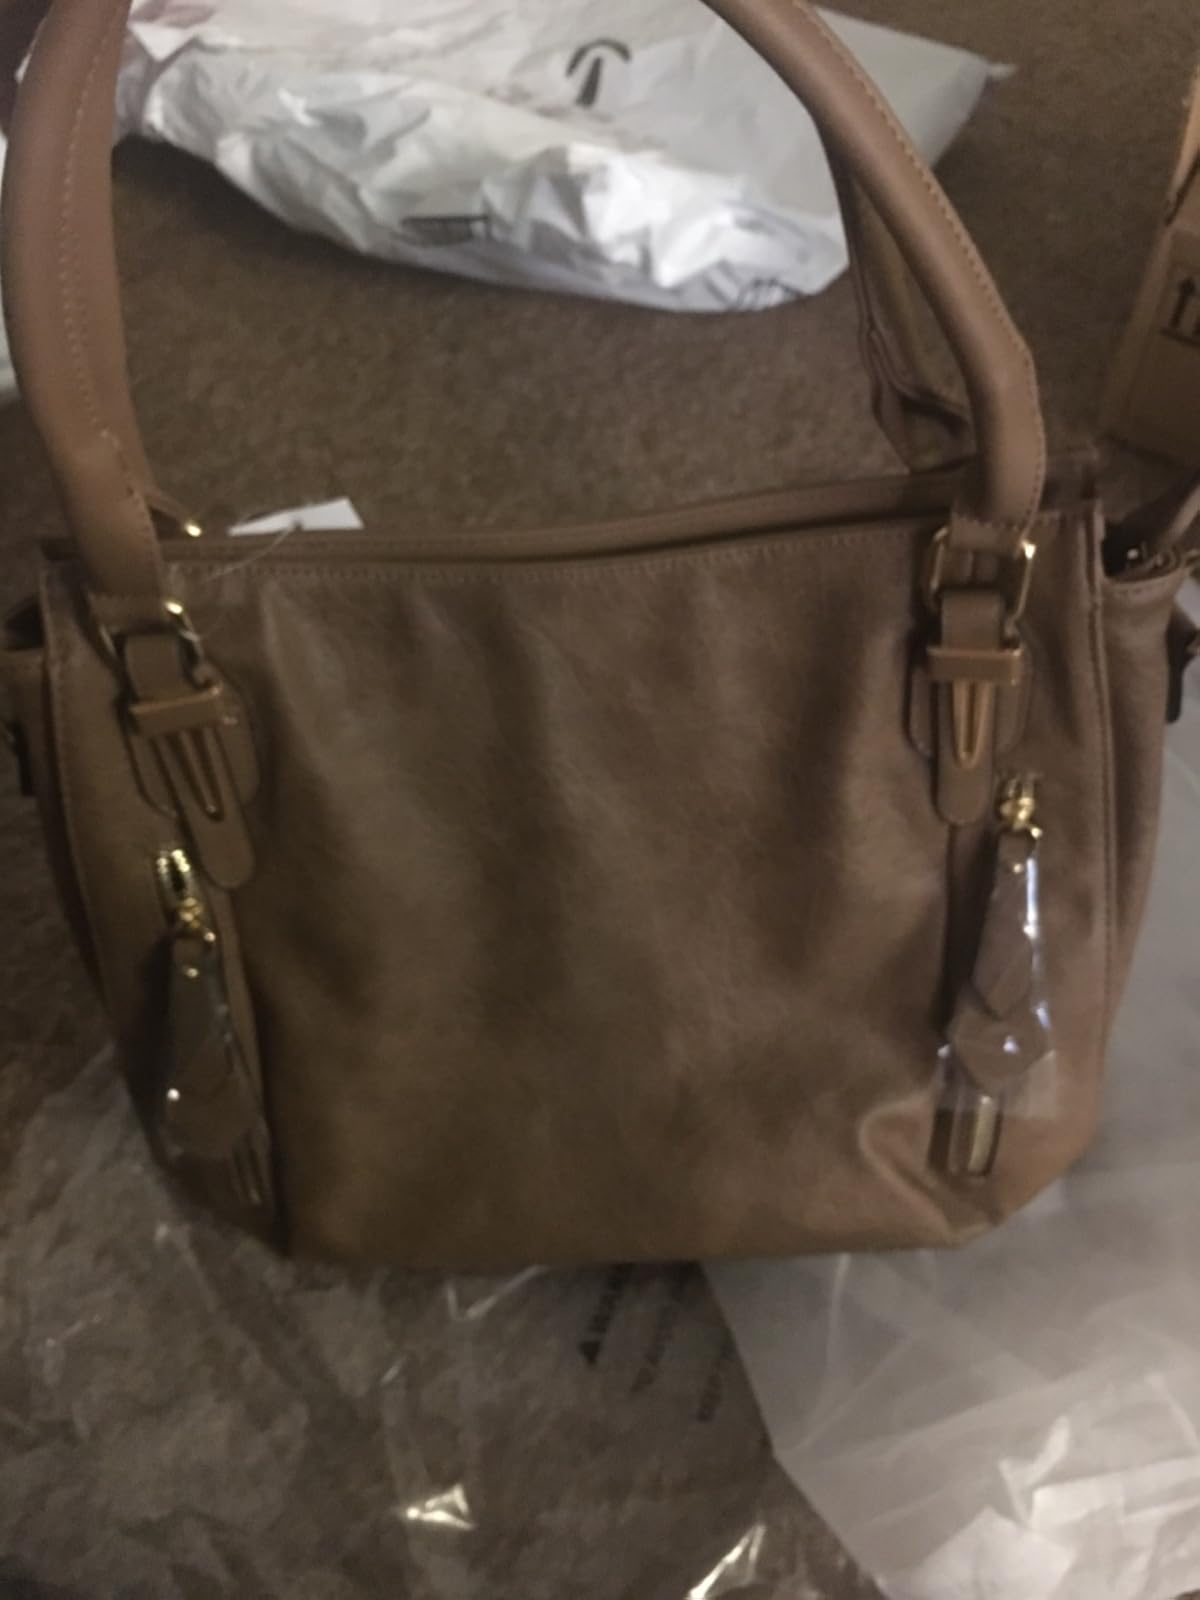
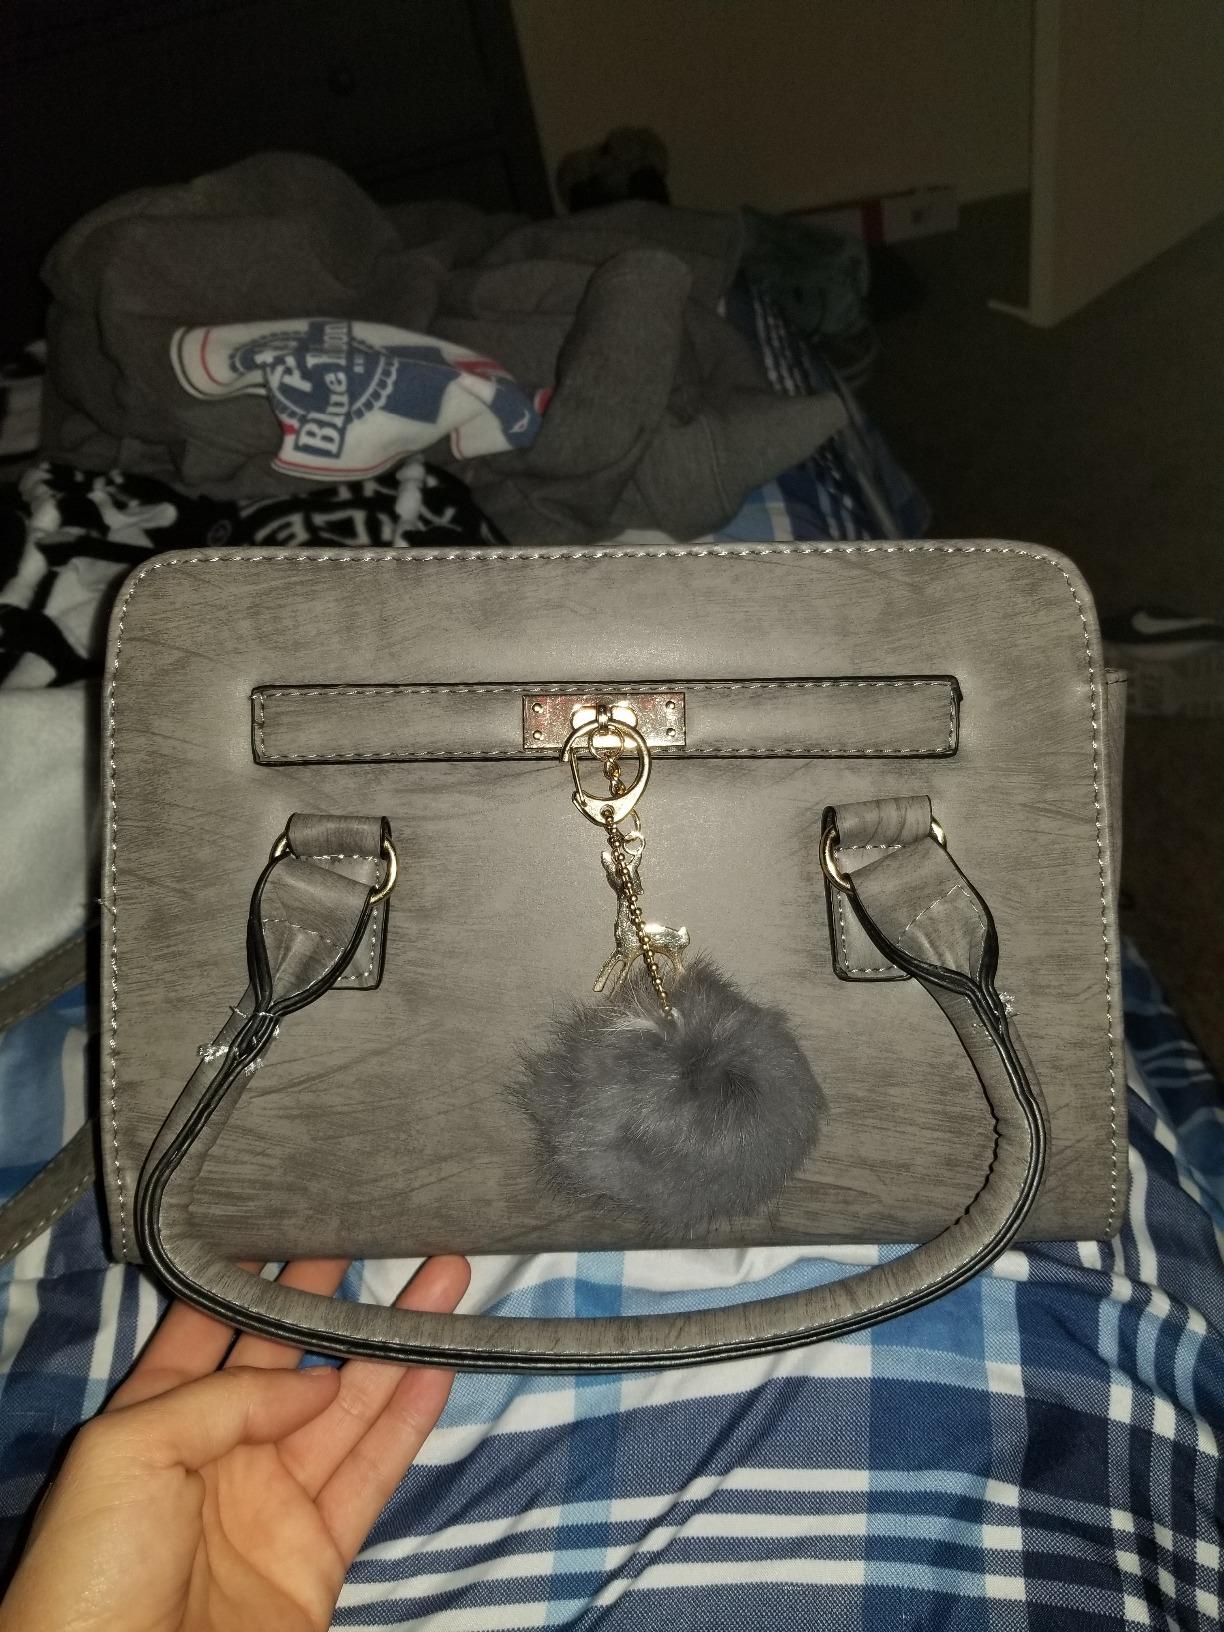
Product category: accessories_handbag
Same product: no